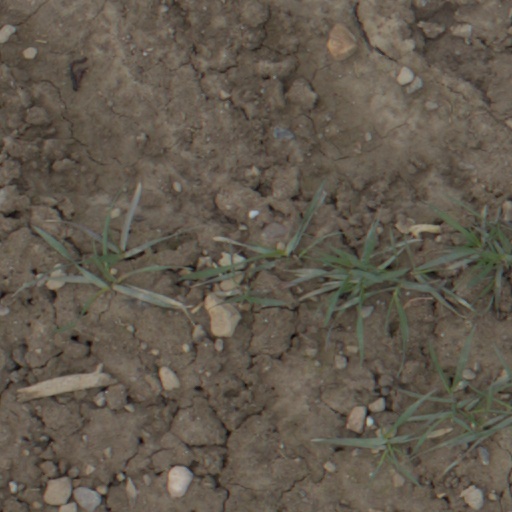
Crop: wheat